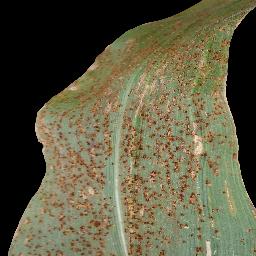
Label: Corn___Common_rust